Erik Hazelhoff Roelfzema

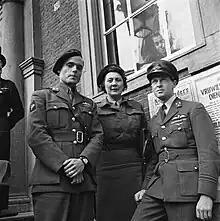
Peter Tazelaar, Rie Stokvis and Erik Hazelhoff Roelfzema, adjuncts to Queen Wilhelmina and Princess Juliana, on their first day at their temporary home of Anneville near Breda, 2 May 1945.

To fly for the RAF Roelfzema first had to qualify. Poor vision had disqualified him earlier from mandatory service in the Dutch reserves. The glasses he wore for visual correction should have disqualified him from pilot training as well. Ever resourceful, Roelfzema worked around this by smuggling in a lens and palming it during his vision test. He passed and was sent to Canada for flying school. He trained in single-seat fighter aircraft and was awarded the gold cufflinks on graduating his training course given to the best pilot cadet in the training group.